1988 Summer Paralympics

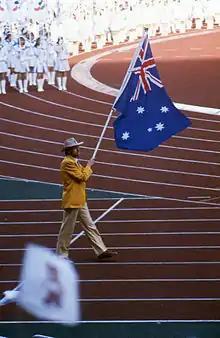
Australian flag bearer Paul Croft at the Opening Ceremony.

During the Opening Ceremony, over 75,000 people in the Olympic Stadium were watching the enter of then-record of 3,057 competitors from 61 nations. The President of South Korea, Roh Tae-Woo, presented the new Paralympic flag to the President of the ICC, Jens Bromann. Paul Croft, competing in his second Paralympic Games, was the flag bearer for Australia.